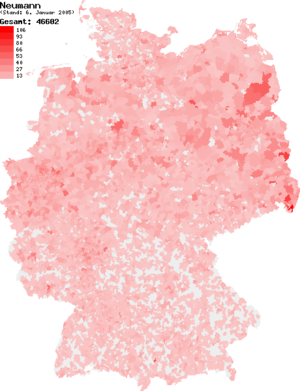
Neumann est un patronyme germanique qui signifie littéralement « nouvel homme » Il est porté par de nombreuses personnalités :